Sky position (RA, Dec in degrees): 149.514, 26.812
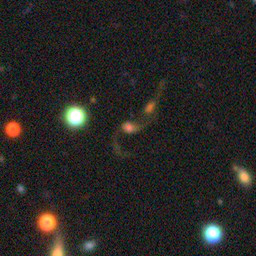
Galaxy morphology: Disturbed Galaxies